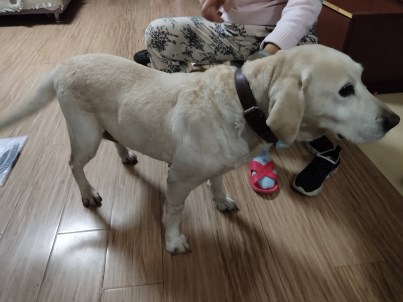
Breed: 3580-n000122-Labrador_retriever